Knockdown (song)

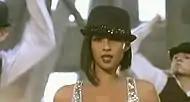
Alesha Dixon in the music video

In the music video, Alesha is in a room pondering out the window and the room breaks up and you see she is around a studio. Alesha is also seen in a black and white outfit with shoulder-length black hair and a bowler hat dancing with backup dancers. She is also seen in an elegant 1950s style dress singing into an old-fashioned microphone. Toward the end of the music video, the song blends into the K-Gee remix, which featuring Alesha rapping.